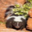
Label: skunk